Prince Tomohito of Mikasa

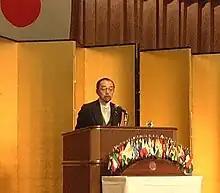
Speech at Grand Prince Hotel Takanawa on 7 March 2003

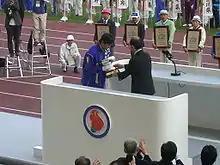
60th National Sports Festival "Hare no Kuni Okayama Kokutai" Closing Ceremony at Momotaro Stadium, 27 October 2005

For the 1972 Sapporo Winter Olympics, Prince Tomohito served as a committee member on the organizing committee from 1970 until 1972. He was also on the committee for the 1975 Okinawa World Fair.